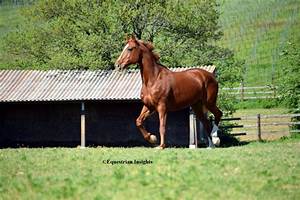
Label: cavallo